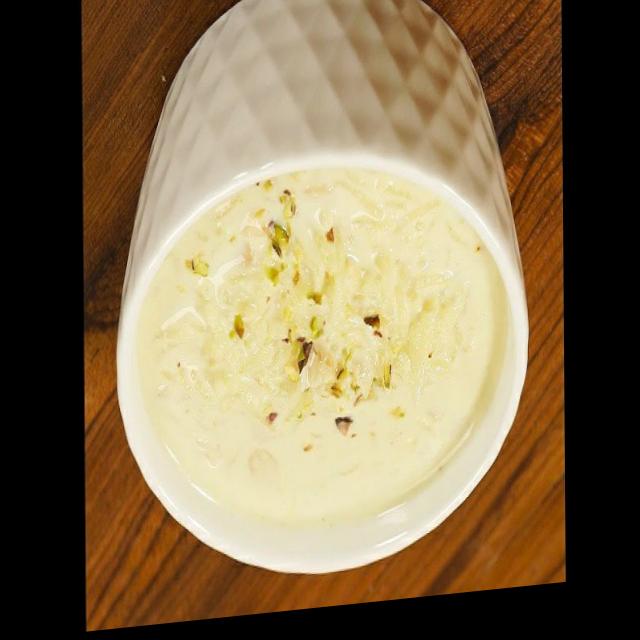
Dish: kheer